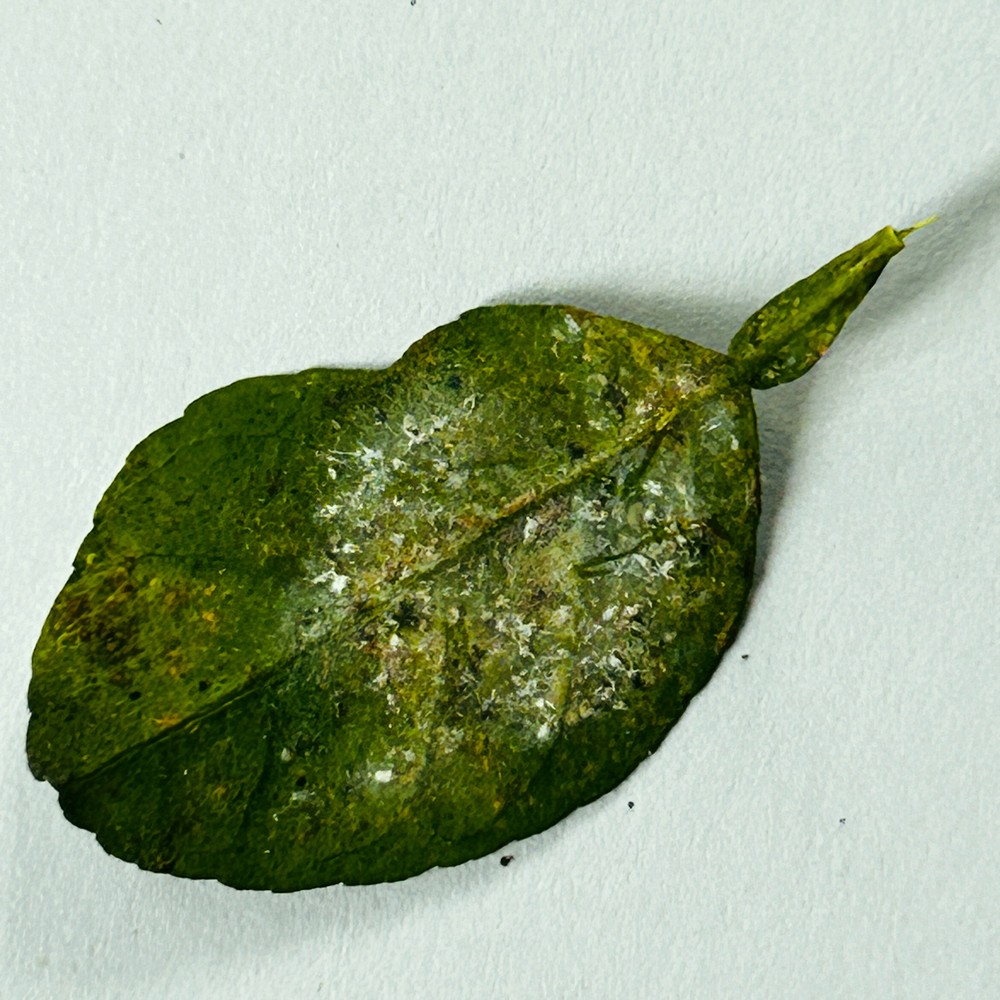
Label: Bacterial Blight